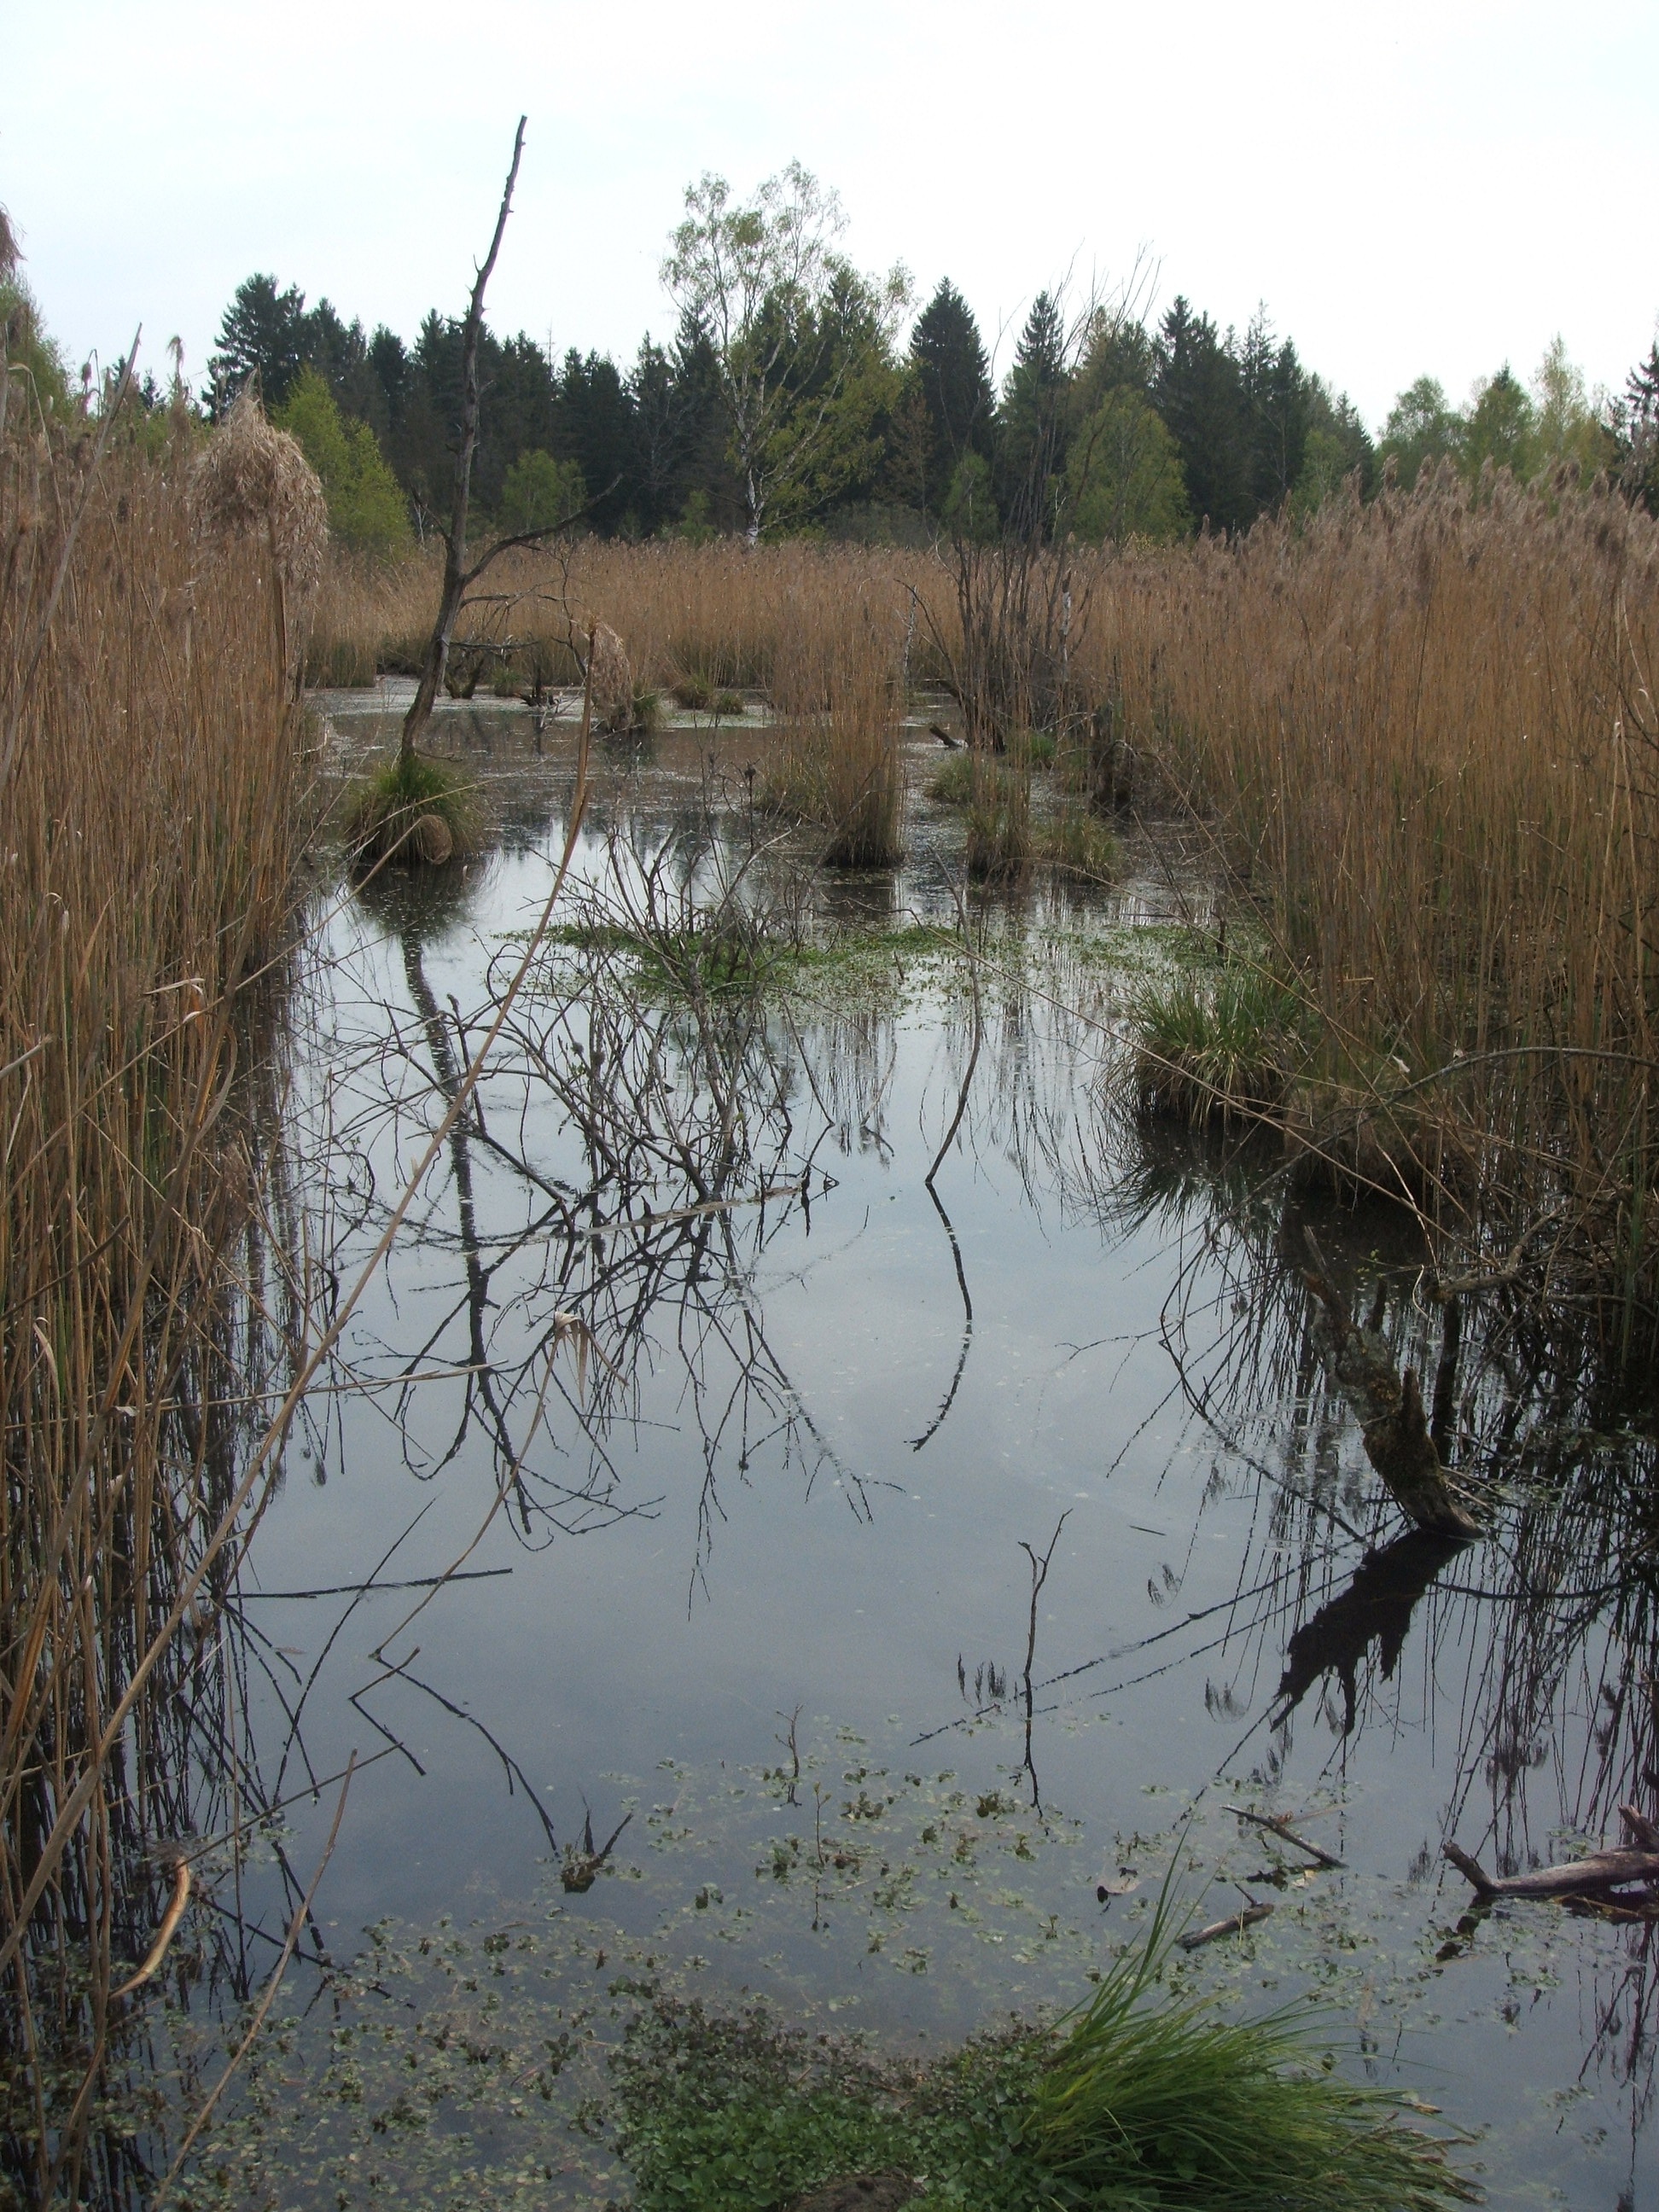
nature, marsh, swamp, countryside, pond, environment, reservoir, waterway, moor, wetland, bog, floodplain, habitat, ecosystem, fen, fish pond, natural environment, bayou